Midtown, Houston

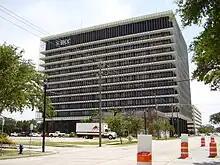
The Houston Community College System administration.

Midtown was known for a concentration of Vietnamese businesses, termed "Little Saigon". Vietnamese in Houston, in the 1970s, had settled Allen Parkway Village. Midtown was in proximity and was relatively inexpensive. Midtown became a center of business and religion for ethnic Vietnamese across the Houston area even though very few ethnic Vietnamese actually resided in Midtown.